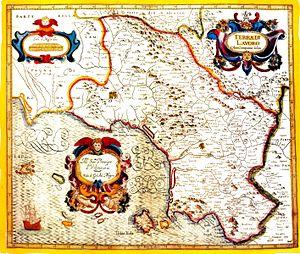
La Terre de Labour est un territoire italien, une région historique aujourd'hui située dans le Latium et en Campanie.